She Dies Tomorrow

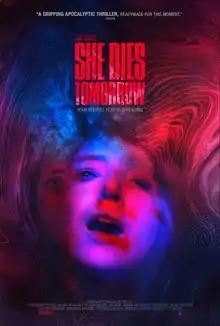
Theatrical release poster

She Dies Tomorrow is a 2020 American psychological thriller horror film written, directed, and produced by Amy Seimetz. It stars Kate Lyn Sheil, Jane Adams, Kentucker Audley, Katie Aselton, Chris Messina, Tunde Adebimpe, Jennifer Kim, Olivia Taylor Dudley, Michelle Rodriguez, Josh Lucas and Adam Wingard.